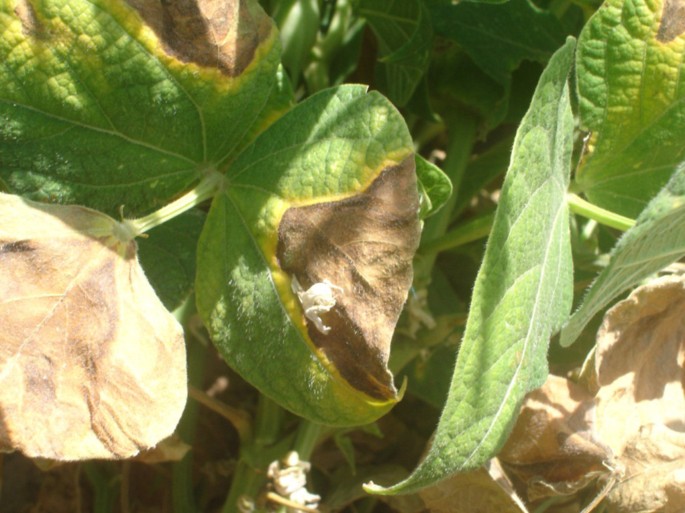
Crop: unknown
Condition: bean_halo_blight